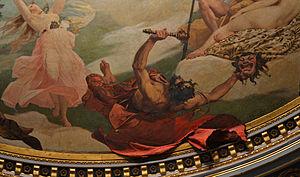
Momos, dieu du sarcasme et de la moquerie, détail de la peinture de Hippolyte Berteaux, plafond de la salle du théâtre Graslin - Nantes
Dans la mythologie grecque, Momos est une divinité grecque mineure, fils de Nyx, qu'elle engendra seule ou avec Érèbe, les Ténèbres selon les versions, frère de Moros, des Kères et de Thanatos — trois personnifications de la Mort — ainsi que d'Hypnos, le frère jumeau de Thanatos.
Le théâtre Graslin est la salle d'opéra de Nantes. Édifié à la fin du XVIIIᵉ siècle, il est inscrit à l'inventaire des monuments historiques depuis le 8 décembre 1998.
Hippolyte Berteaux, né le 28 mars 1843 à Saint-Quentin et mort le 17 octobre 1926 à Paris, est un peintre français, connu pour ses peintures murales et ses portraits.